Aram I

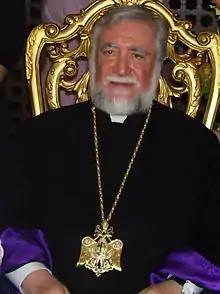

Aram I (born Bedros Keshishian [] on 8 March 1946) has been the head of the Catholicosate of the Great House of Cilicia since 1995 and he resides in Antelias, Lebanon.